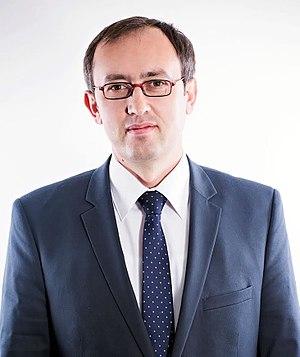
Les élections législatives kosovares de 2019 ont lieu le 6 octobre 2019 afin d'élire les 120 députés de la 7ᵉ législature de l'Assemblée du Kosovo pour un mandat de quatre ans.
Le Premier ministre du Kosovo est le chef du gouvernement du Kosovo et le principal détenteur du pouvoir exécutif de la république du Kosovo.
Les élections législatives kosovares de 2017 se tiennent le dimanche 11 juin 2017, afin d'élire les cent vingt députés de l'Assemblée du Kosovo pour une législature de quatre ans.
Avdullah Hoti est un homme politique kosovar né le 4 février 1976 à Rahovec en Yougoslavie. Il est premier vice-Premier ministre du Kosovo de février à mars 2020, puis Premier ministre depuis le 3 juin 2020.